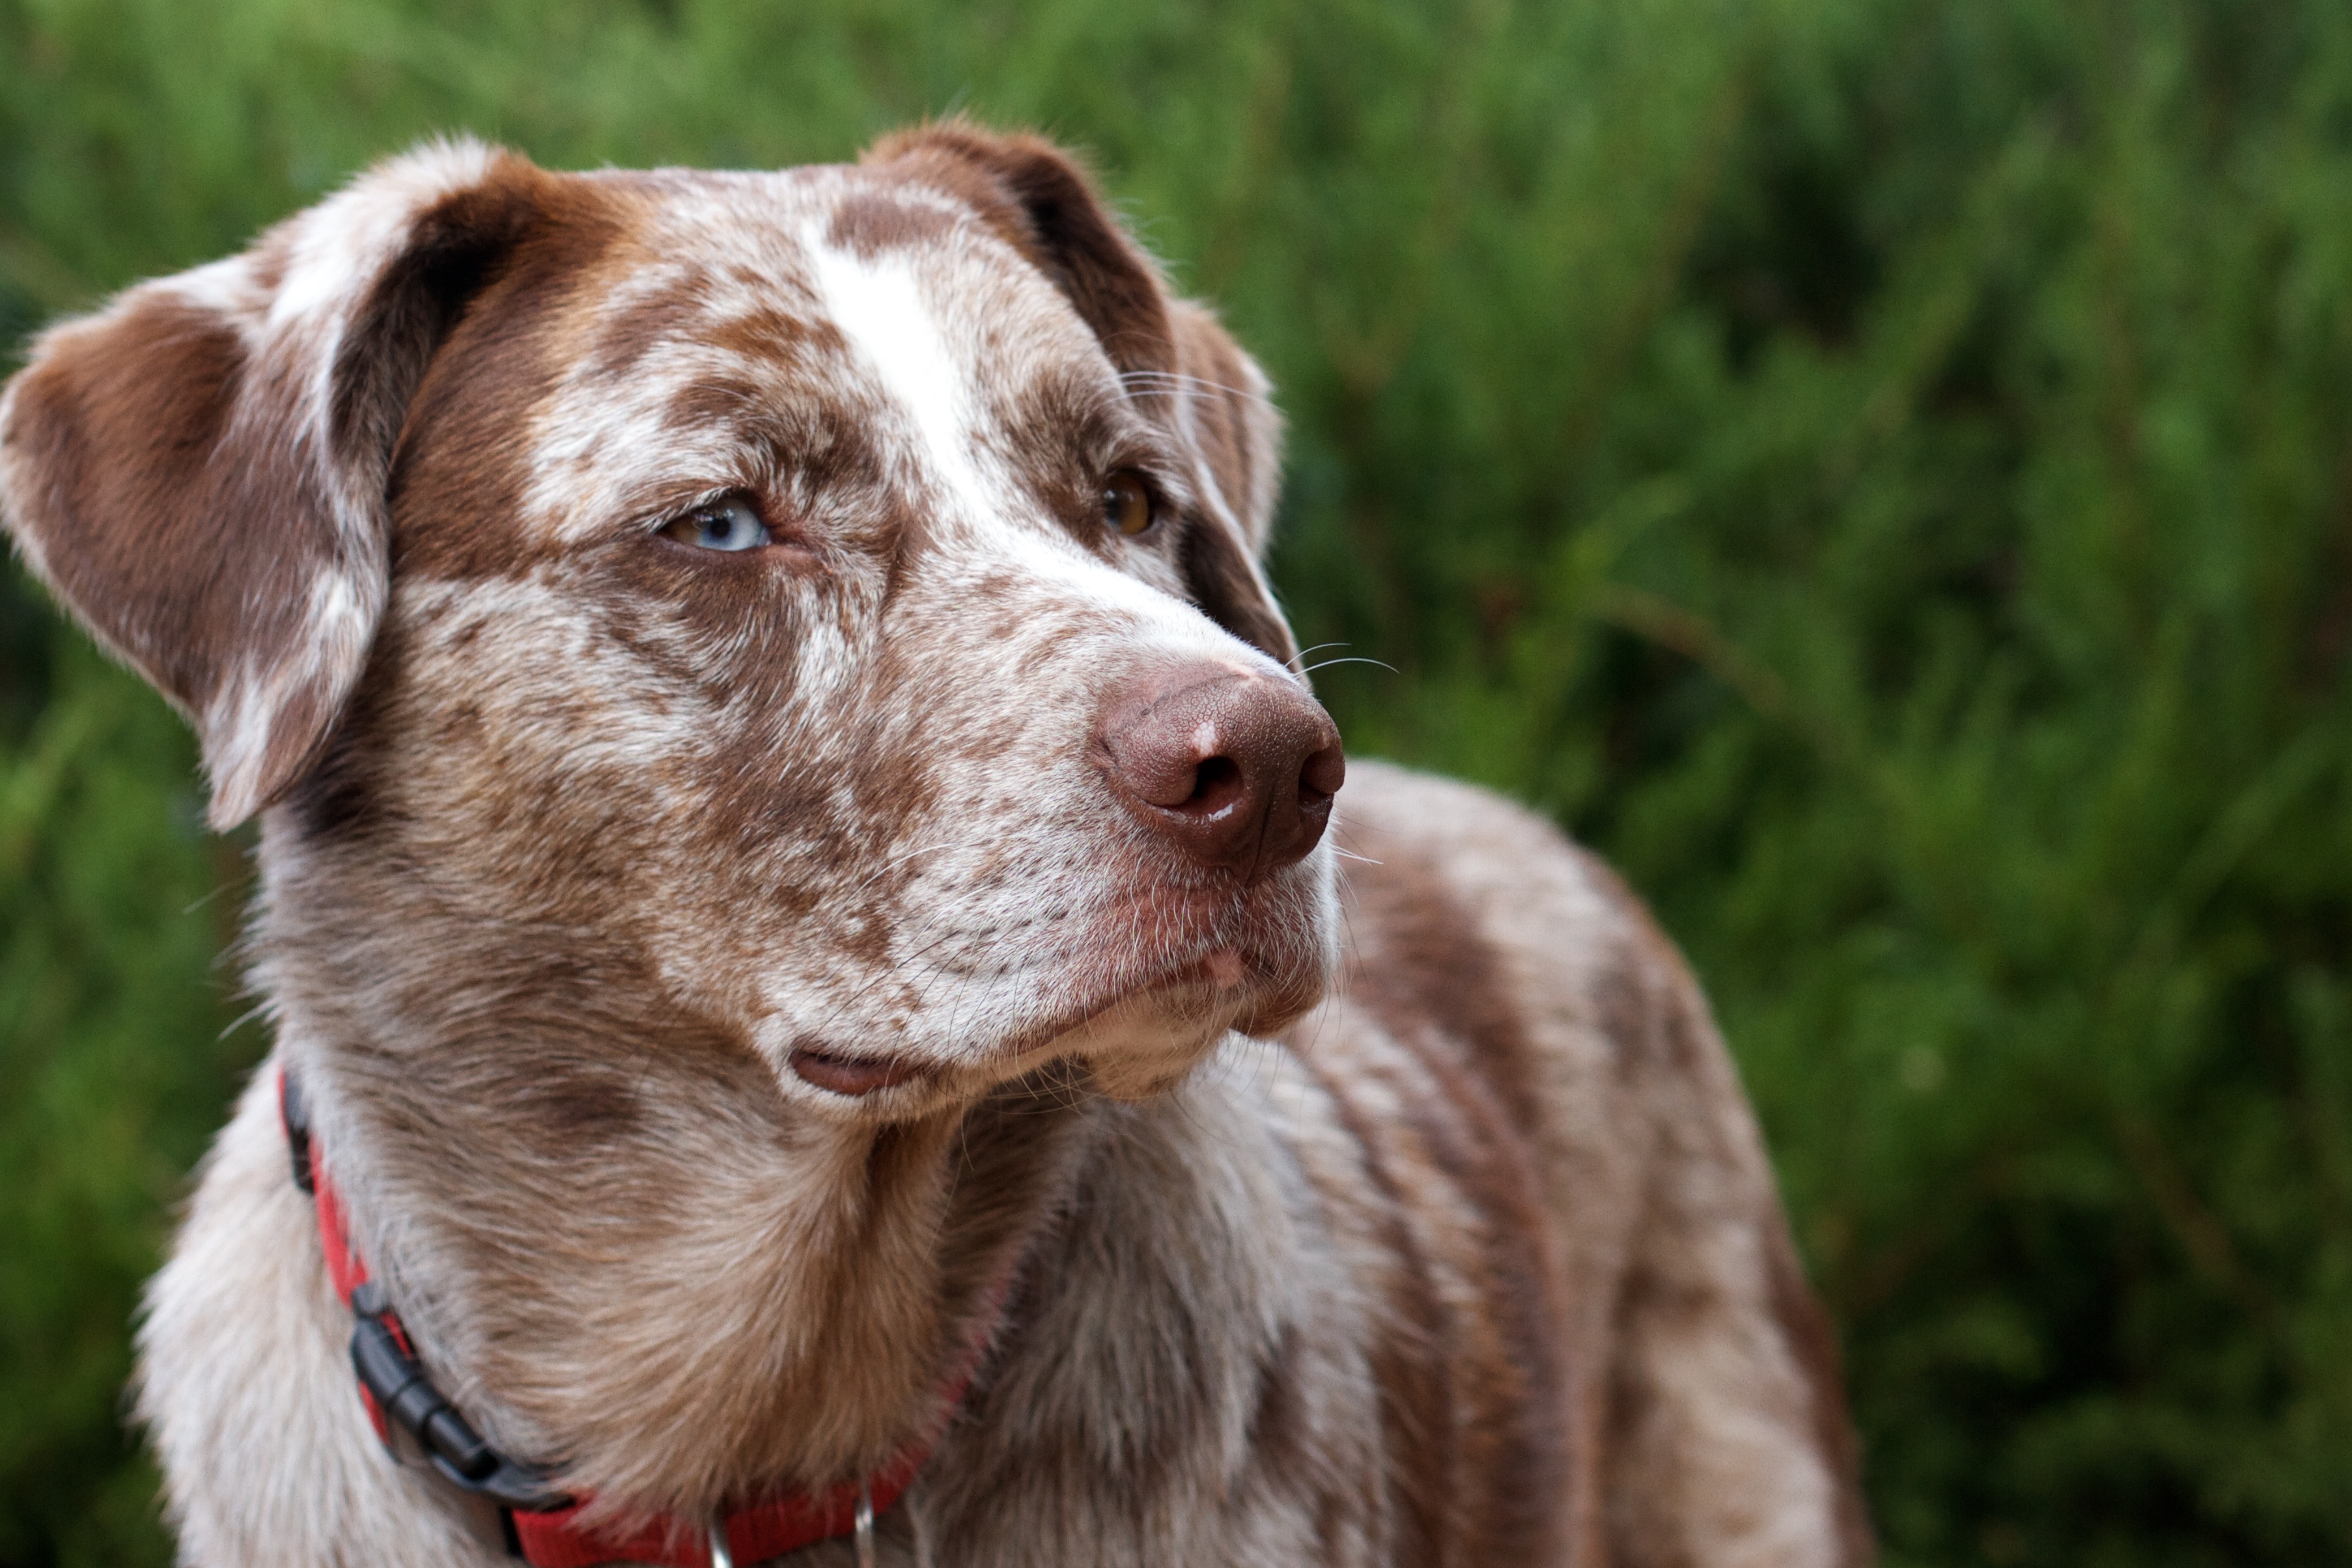
dog, mammal, hunting dog, vertebrate, felix, dog breed, brittany, street dog, dog like mammal, louisiana catahoula leopard dog